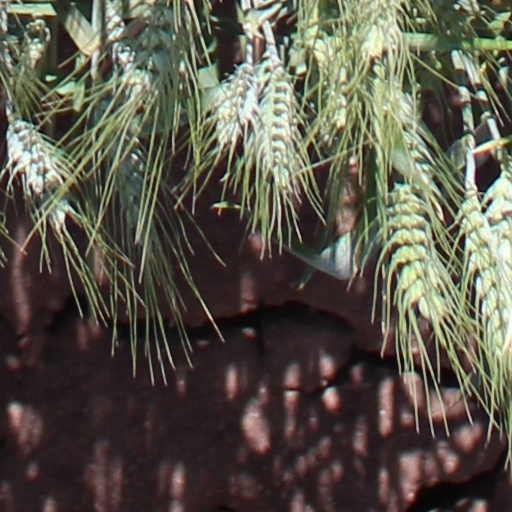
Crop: wheat